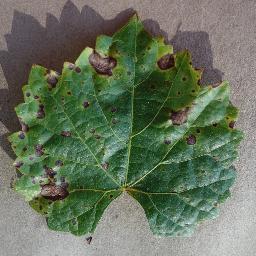
Label: Grape___Black_rot